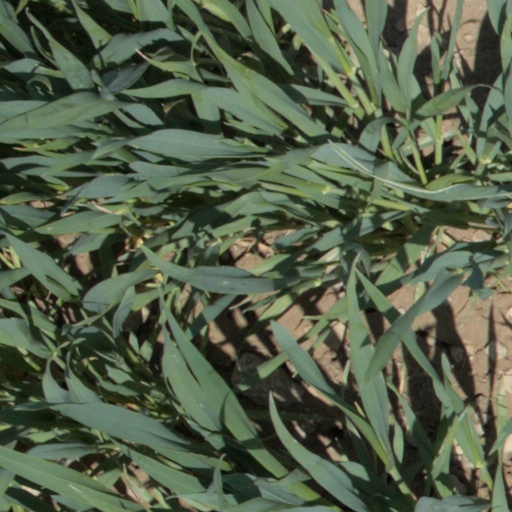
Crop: wheat